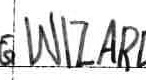
Label: Wizards